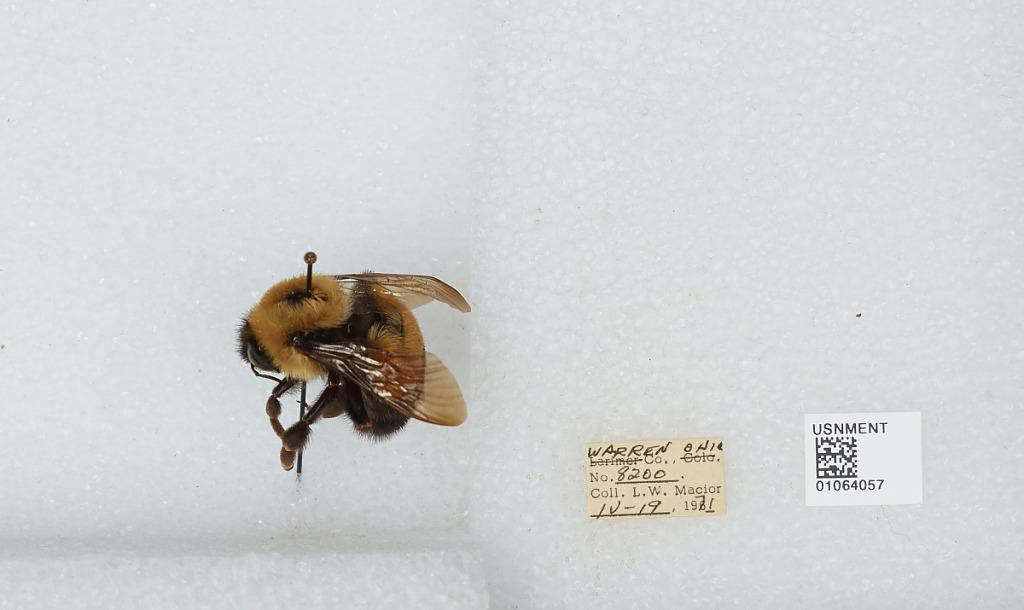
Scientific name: Bombus (Bombus) affinis Cresson
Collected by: L. Macior
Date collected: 1971-4-19
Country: United States
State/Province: Ohio
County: Warren
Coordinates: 39.4242, -84.1856